Erin Osborne

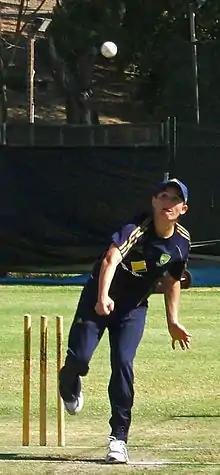
Osborne bowing in the nets

Osborne started the 2009–10 WNCL, took a wicket in each of the two matches against Queensland, and then took 2/34 from 10 overs in both matches against the Australian Capital Territory, although the last match ended in defeat. She then took 2/33 and 1/25 against Victoria as the matches were shared. Having taken 3/23 from ten overs to help bowl out Western Australia for 99 and set up a ten-wicket win, she then took 2/38 in a 76-run win over South Australia before New South Wales against met Victoria in the final. Osborne scored one as New South Wales reached 9/206. She then took 3/33 from nine overs to help dismiss Victoria for 147, sealing a fifth consecutive title and was named the player of the match for her contribution. She ended the season with 17 wickets at 14.17 at an economy rate of 2.77. She scored 41 runs at 6.83.